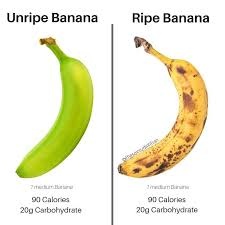
Label: banana